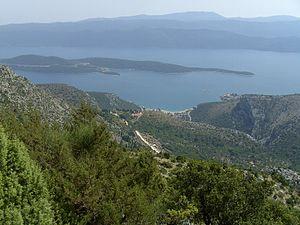
Selon la Loi sur la protection de la nature promulguée en 1965, les aires protégées de Bosnie-Herzégovine sont réparties en 9 catégories : les réserves naturelles intégrales, les réserves naturelles gérées, les parcs nationaux, les réserves spéciales, les réserves de paysages naturels, les espèces de plantes, les espèces animales, les monuments naturels et les monuments commémoratifs. En 2003, la catégorie des monuments naturels commémoratifs a disparu et, en 2008, celle des parcs naturels a été créée.